Espoo

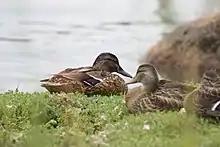
Mallards in Matinkylä

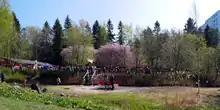
Spring: May Day celebrations in the Puropuisto park in Soukka

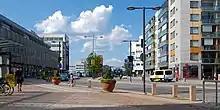
Summer: Piispansilta in Matinkylä

There are six Natura 2000 areas in Espoo: the Bånberget forest area, Espoonlahti-Saunalahti (partly located in Kirkkonummi), the Laajalahti bird waters, Matalajärvi, Nuuksio (partly located in Kirkkonummi and Vihti) and the bogs, groves and old forests in Vestra (partly located in Vantaa). The forests in Espoo are mainly pine barrens consisting mostly of spruces and pines, with some deciduous trees. There are lush and diverse groves in some places, containing many hardwood trees such as oak. The ecological core area of southern Espoo is the Espoo Central Park, consisting mainly of two forest massives: Harmaakallo and Bosmalm.